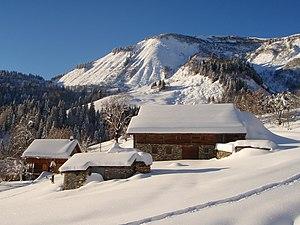
Chaucisse sous la neige Commune de Saint-Nicolas-la-Chapelle (Savoie) Novembre 2008
Saint-Nicolas-la-Chapelle est une commune française située dans le département de la Savoie, en région Auvergne-Rhône-Alpes. Le territoire communal accueille une station de sports d'hiver, Flumet - Saint-Nicolas-la-Chapelle.